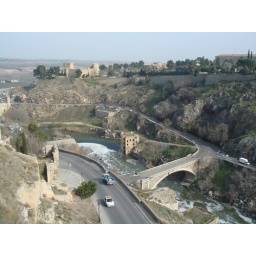
The River Tajo again...  This time with the bridge and a small castle in the background.